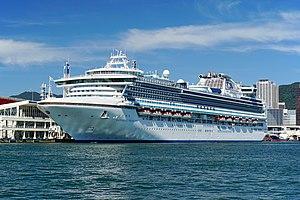
Le Sapphire Princess est un navire de croisière construit en 2002 par les chantiers Mitsubishi Heavy Industries de Nagasaki pour la société Princess Cruises.